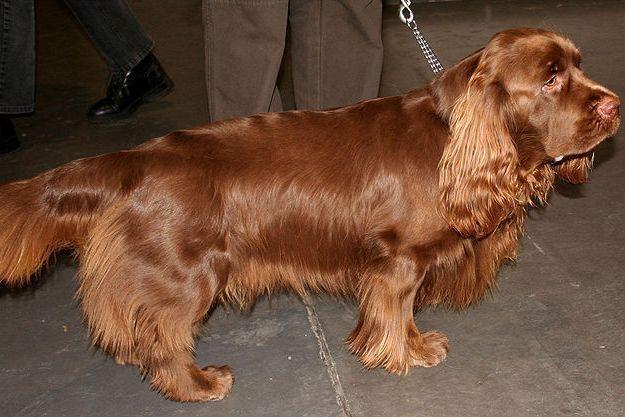
Sussex_spaniel